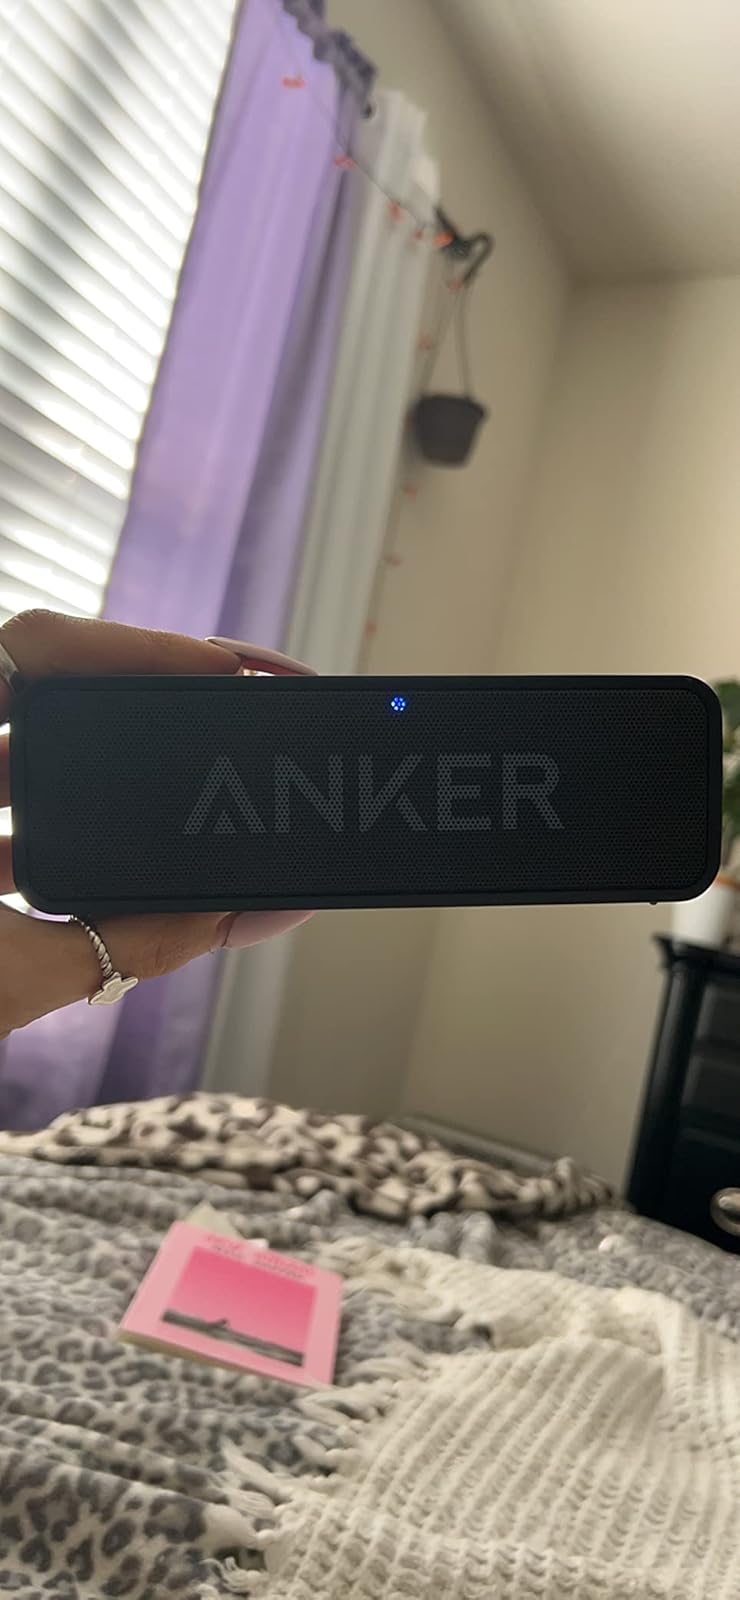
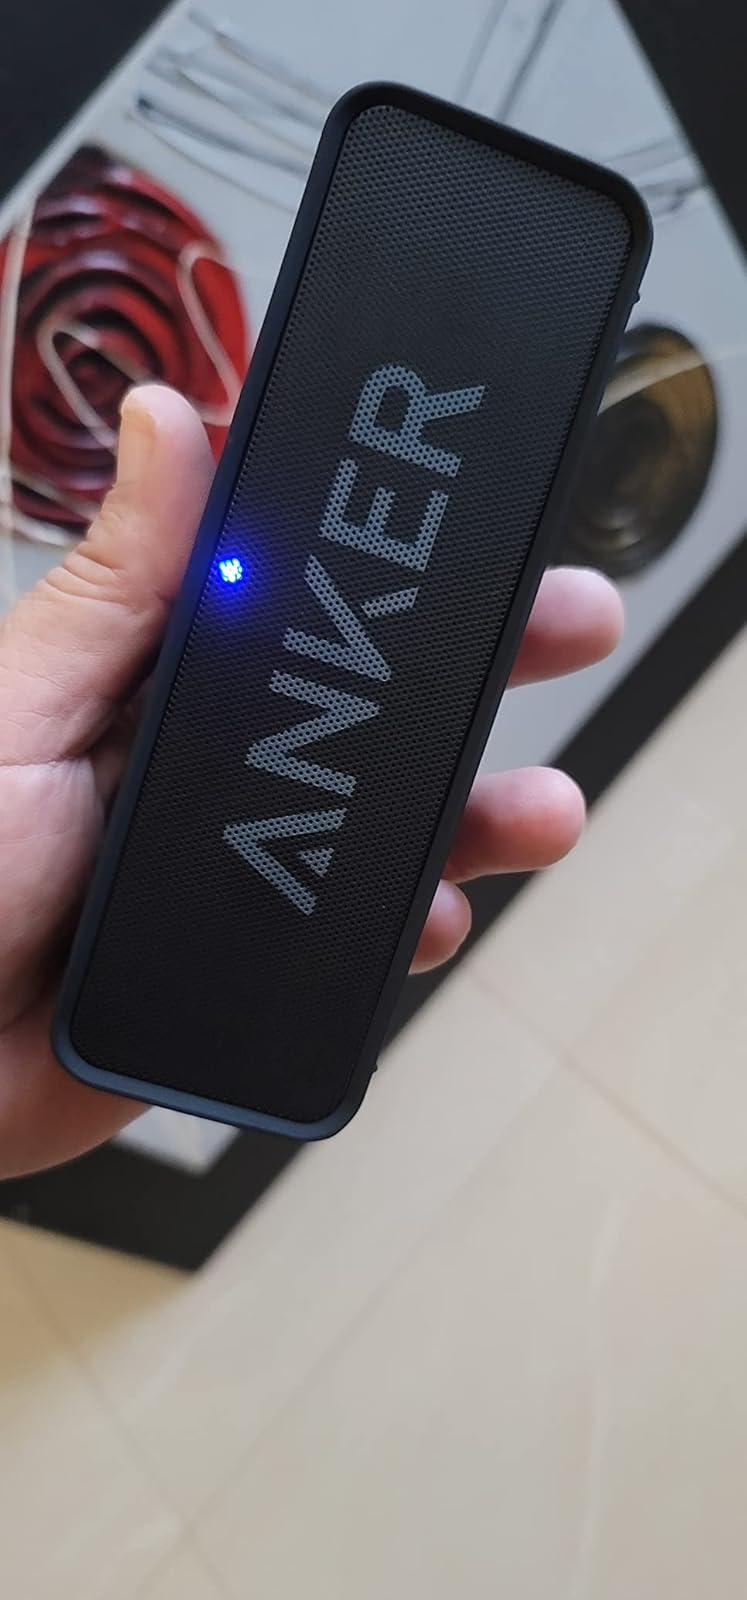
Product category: speaker
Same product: yes